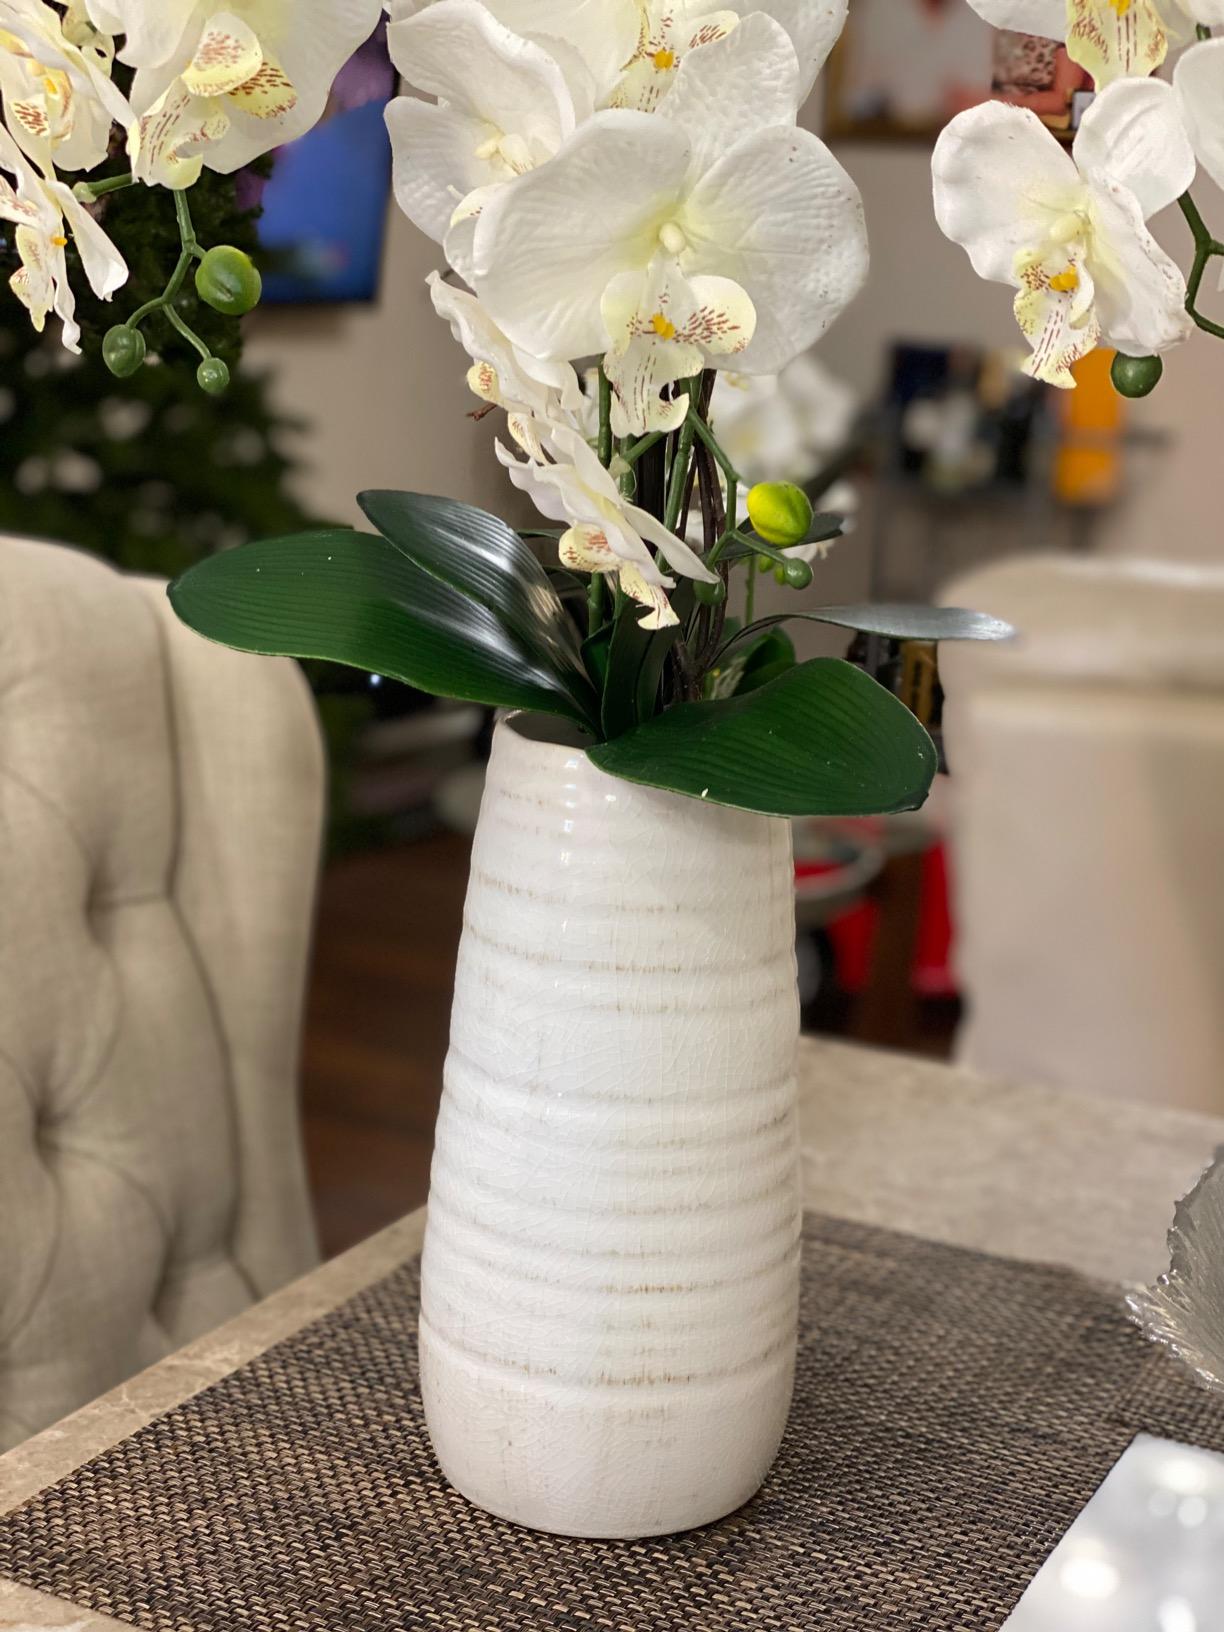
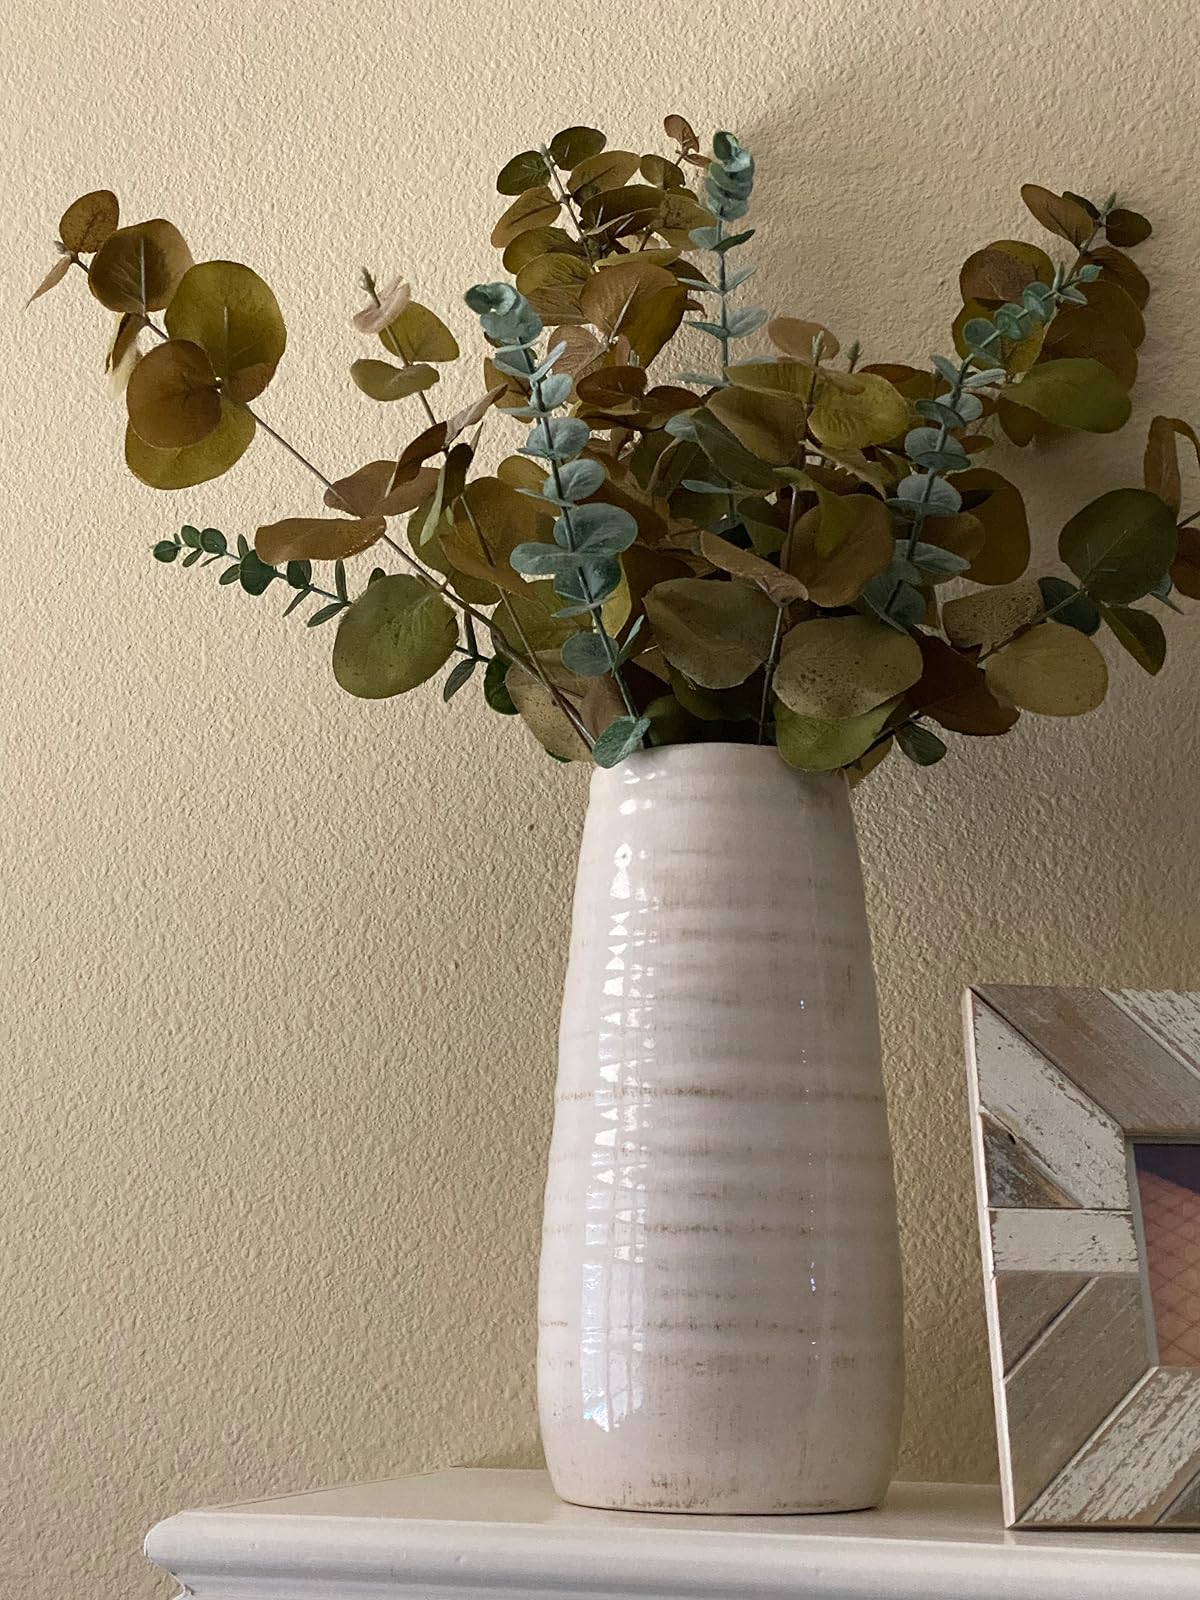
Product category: vase
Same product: yes